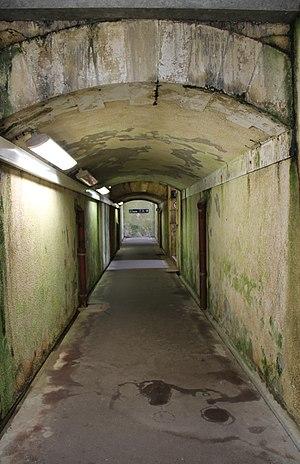
Passage souterrain donnant accès aux quais, en gare de Motteville, Seine-Maritime, France.
La gare de Motteville est une gare ferroviaire française de la ligne de Paris-Saint-Lazare au Havre, située sur le territoire de la commune de Motteville, dans le département de la Seine-Maritime en région Normandie.